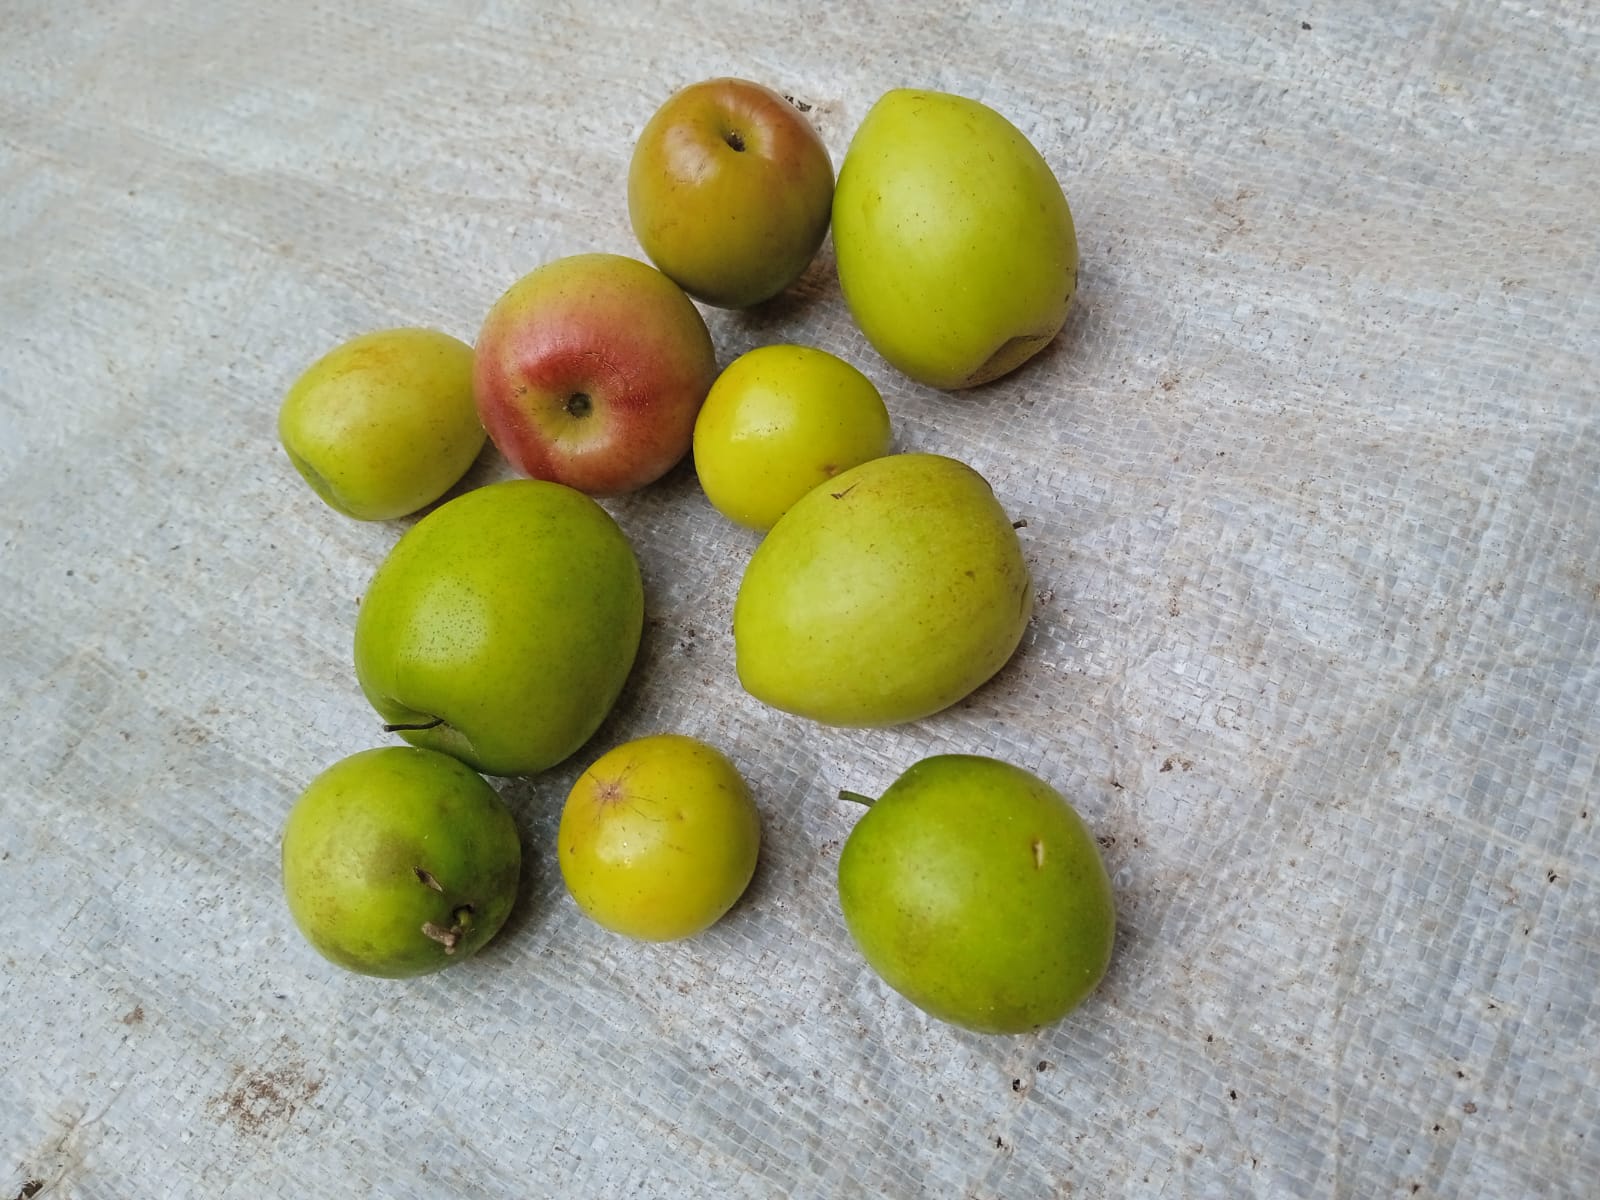
Fruit: jujube
Condition: fresh